Primadonna (Marina and the Diamonds song)

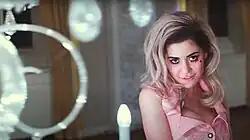
Marina Diamandis in the music video for Primadonna

The music video was directed by Casper Balslev and shot in Copenhagen. It serves as the fourth part of the "Electra Heart" series, for which Balslev also directed the videos for part 1 ("Fear and Loathing") and part 2 ("Radioactive"). The video premiered on 12 March 2012, the same day as the song's release to UK radio. Two days prior to the video's release, Diamandis released a fifteen-second preview of the video.